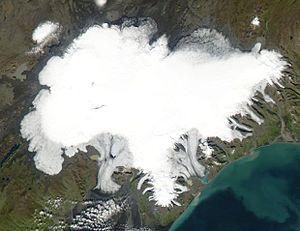
Le parc national du Vatnajökull, en islandais Vatnajökulsþjóðgarður, est un parc national d'Islande et le plus grand d'Europe, couvrant une superficie totale de 14 141 km², soit 13 % du pays. Il a été créé le 7 juin 2008. Le 5 juillet 2019, le parc national du Vatnajökull a été inscrit sur la Liste du Patrimoine Mondial de l'UNESCO.
Le Grímsvötn est un volcan d'Islande situé sous la calotte glaciaire du Vatnajökull, sur les Hautes Terres d'Islande, dans une région éloignée de toute habitation et infrastructure. Il s'agit d'une caldeira n'émergeant du glacier que sous la forme d'un escarpement rocheux et abritant un lac sous-glaciaire, lui aussi appelé Grímsvötn. Le débordement de ce lac, généralement en raison d'éruptions sous-glaciaires, entraîne régulièrement des jökulhlaups, un type d'inondations brutales et dévastatrices. Le Grímsvötn est l'un des volcans les plus actifs d'Islande avec en moyenne une éruption tous les dix ans au cours du XXᵉ siècle. L'une des plus importantes est celle de 1996 dont le jökulhlaup provoque de lourds dégâts sur la route 1 faisant le tour du pays. Celle qui s'est déroulée du 21 au 28 mai 2011 est la plus puissante de ce volcan depuis cent ans. Deux ensembles de fissures volcaniques sont associés à ce volcan dont celles des Lakagígar, siège de l'éruption ayant émis, entre 1783 et 1785, le plus grand volume de lave des temps historiques.
Un glacier est une masse de glace plus ou moins étendue qui se forme par le tassement de couches de neige accumulées. Écrasée sous son propre poids, la neige expulse progressivement l'air qu'elle contient, se soude en une masse compacte et se transforme en glace.
Une calotte glaciaire est un type de glacier formant une étendue de glace continentale de grandes dimensions mais dont la superficie n'excède pas 50 000 km², et dont les caractéristiques se rapprochent des inlandsis.